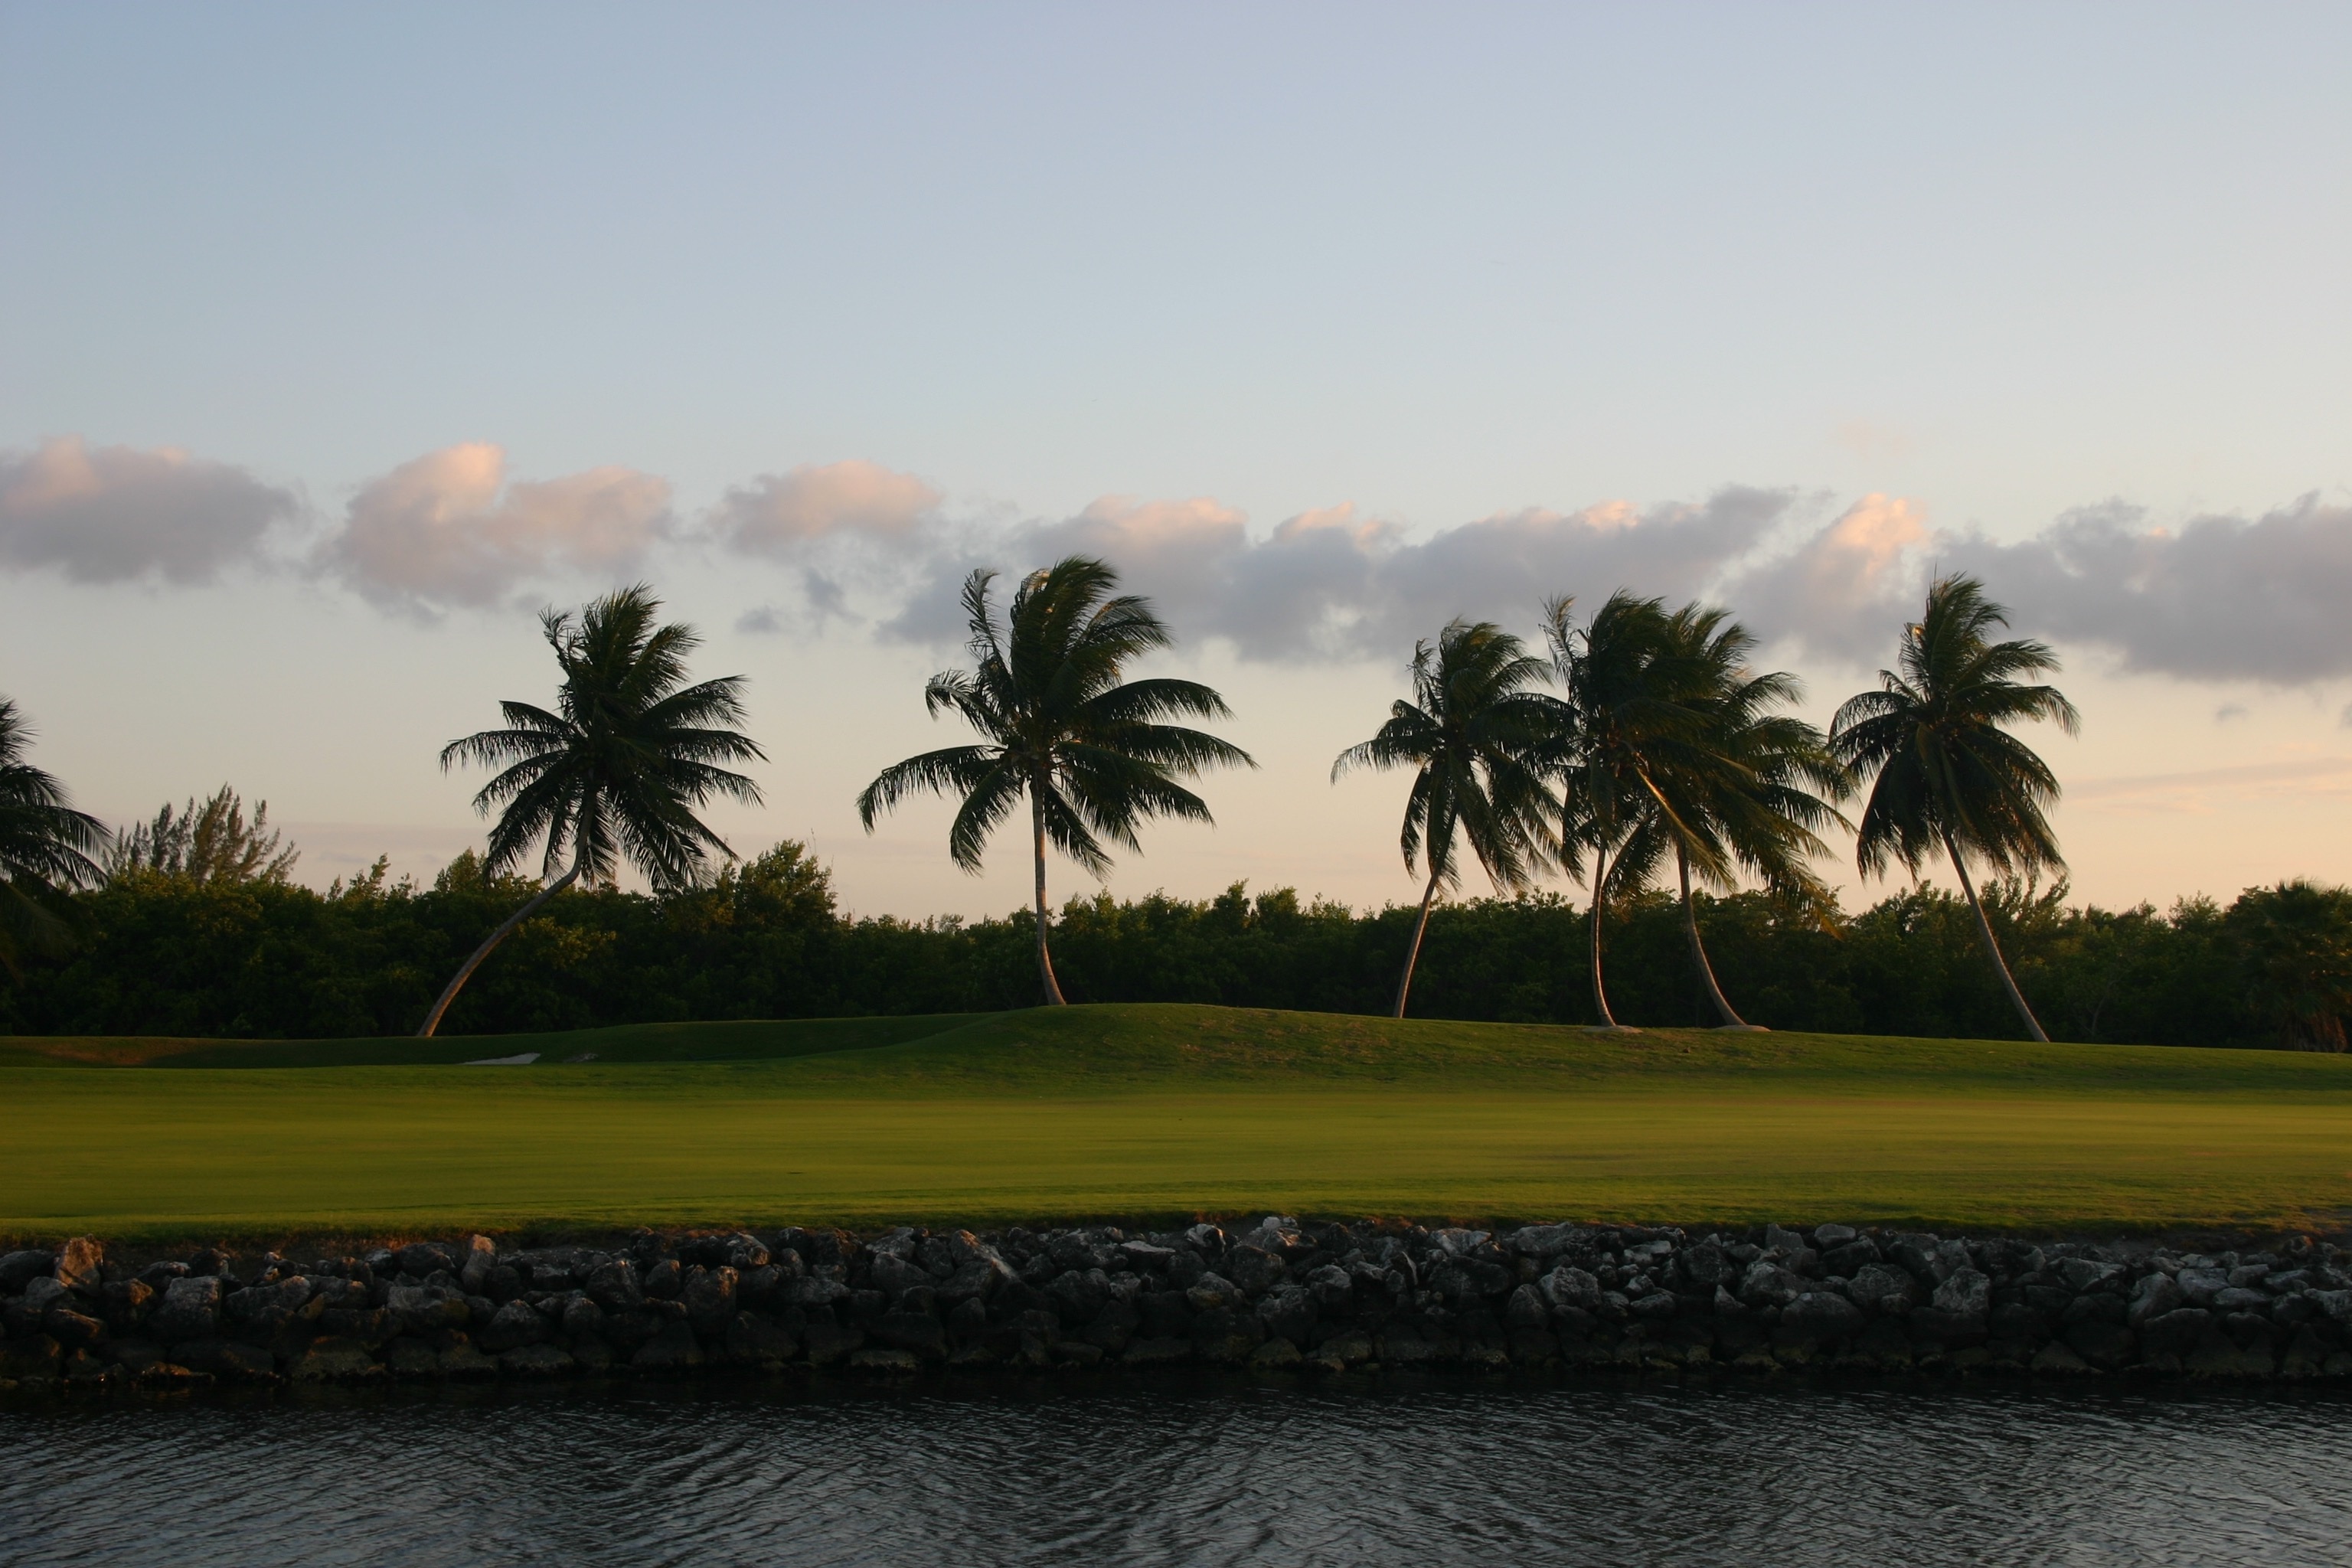
tree, grass, horizon, structure, sky, sunset, field, morning, dusk, golf, golf course, golf club, sport venue, arecales, palm family